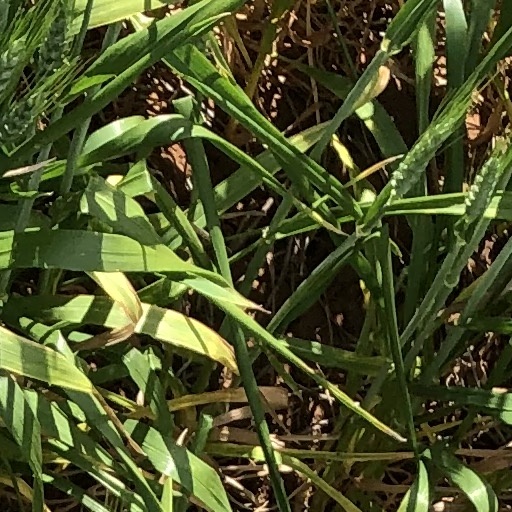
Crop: wheat